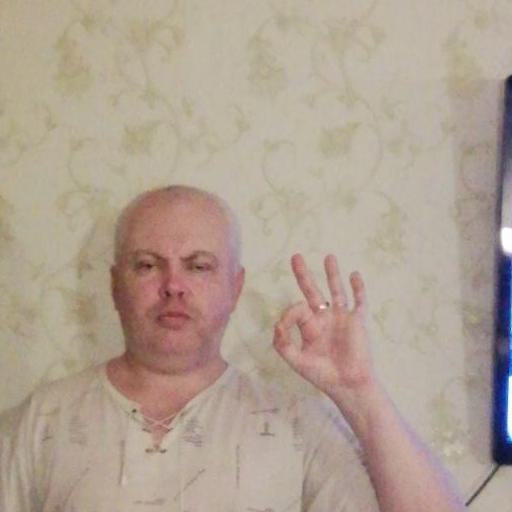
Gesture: ok